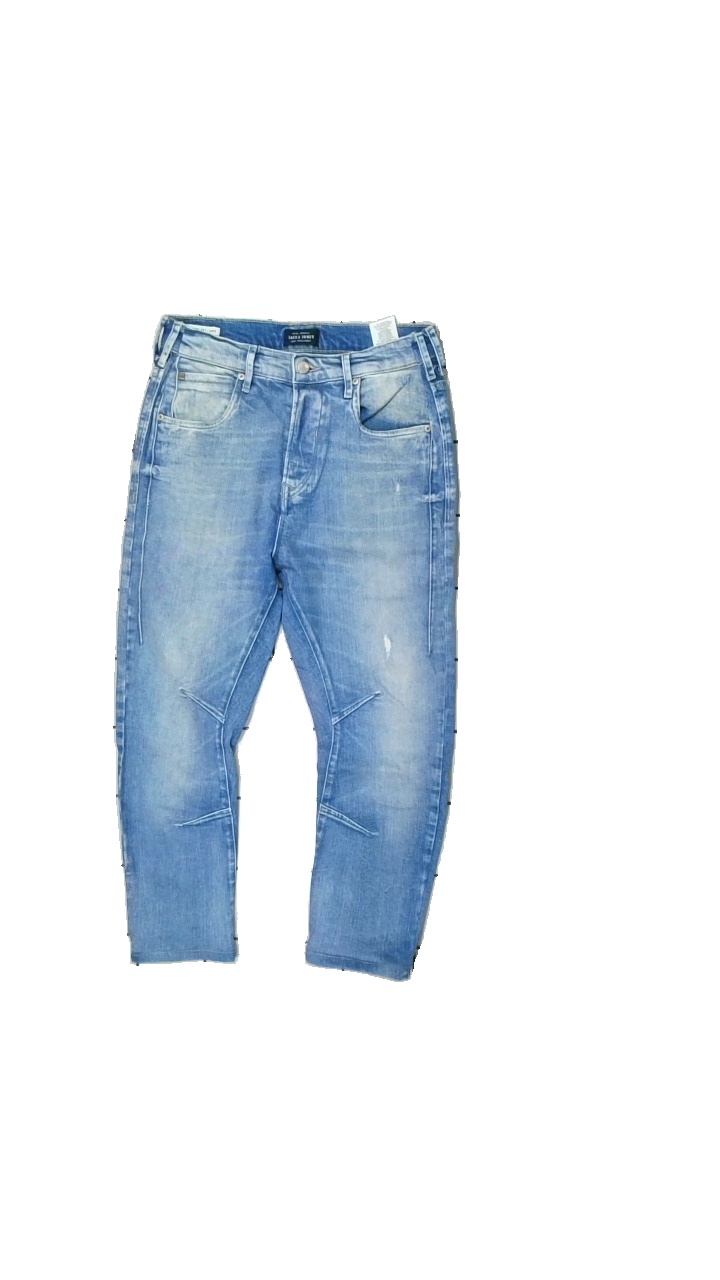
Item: Jeans (Men)
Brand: Jack And Jones
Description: jeans
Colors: Blue
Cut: Regular
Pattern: Logo print
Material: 100% bomull
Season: All
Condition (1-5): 4
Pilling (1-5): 5
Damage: smutsigt
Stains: Minor
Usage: Reuse
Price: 50-100